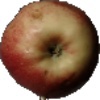
Label: Apple Red 3